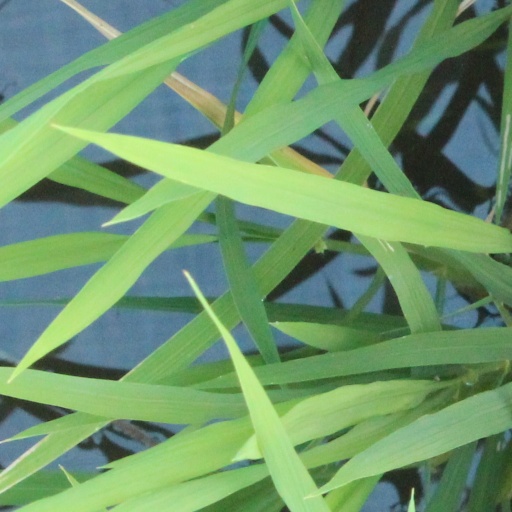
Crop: rice